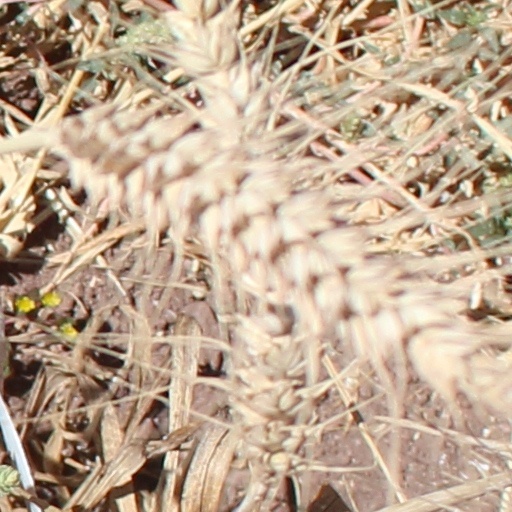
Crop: wheat